Lostwithiel

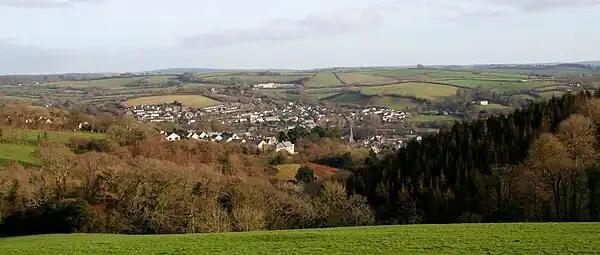
Lostwithiel looking from the west

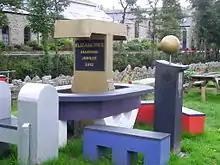
Lostwithiel Sculpture for the Queen’s Diamond Jubilee

Lostwithiel's most notable buildings are St Bartholomew's Church and Restormel Castle. Once a stannary town, and for a period the most important in Cornwall, it is now much reduced in importance. There is a fine early fourteenth-century bridge with six pointed arches, and nearby the remains of the Stannary Palace, with its exchequer hall. Lostwithiel Guildhall in Fore Street has an arcaded ground floor and contains the local museum.